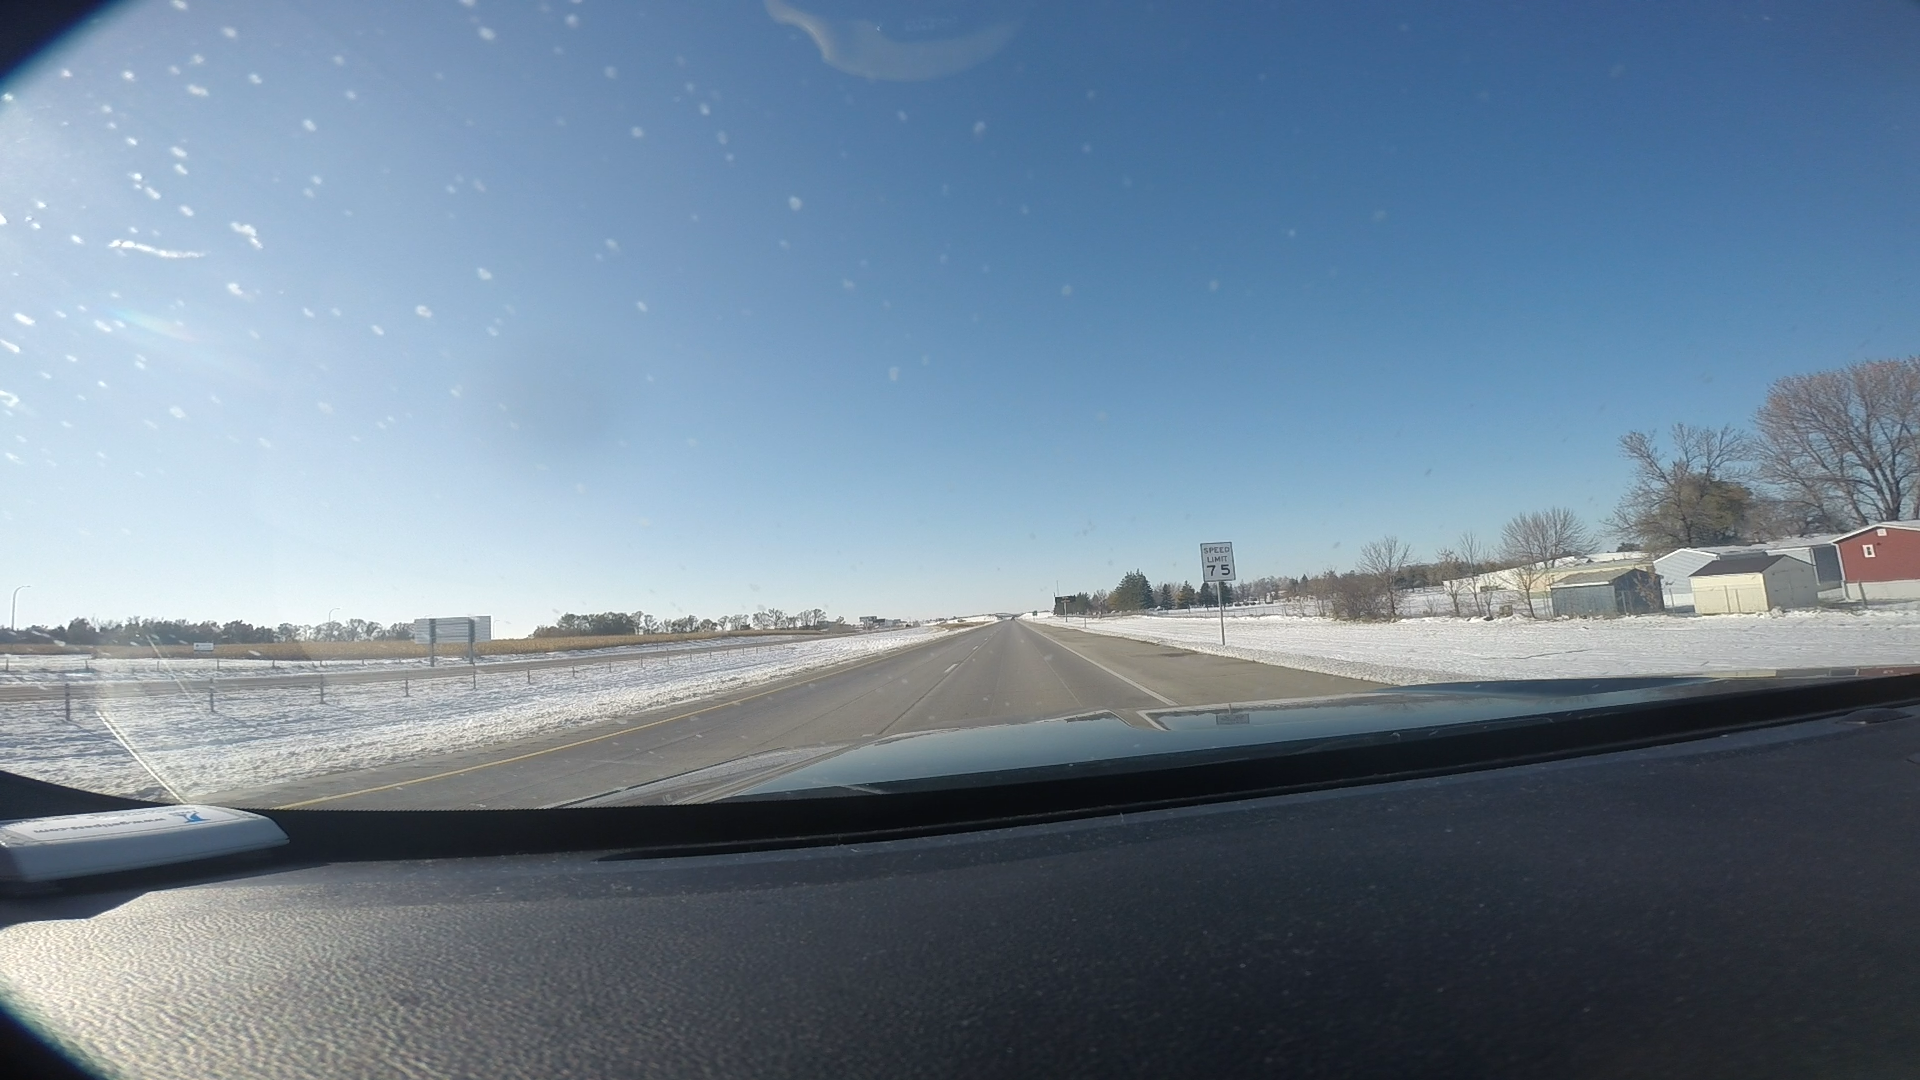
Speed limit sign label: mph75